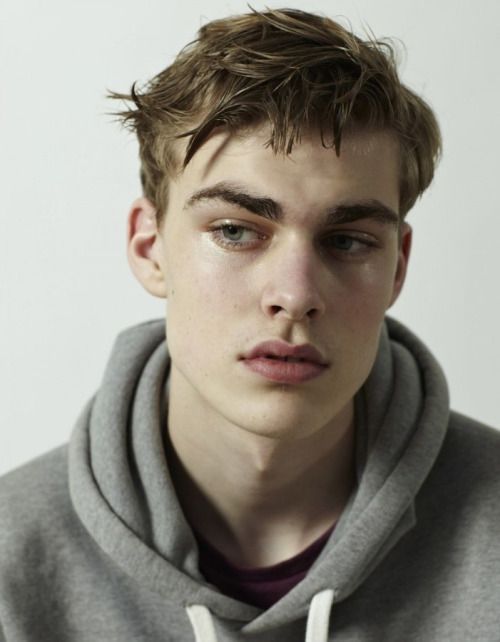
Portrait style: Real Portrait